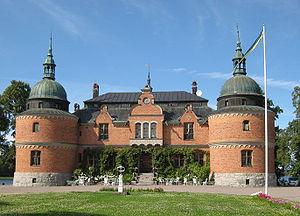
Cette liste non exhaustive répertorie les principaux châteaux en Suède.
Le château de Rockelstad est un château suédois de l’époque Renaissance avec des ajouts du XIXᵉ siècle, situé dans la commune de Flen, près du lac de Båven, dans le comté de Södermanland.
Carin Göring, ex-baronne von Kantzow, née Carin Axelina Hulda von Fock le 21 octobre 1888 à Stockholm où elle est morte le 17 octobre 1931, est une noble suédoise qui fut la première épouse du futur haut dignitaire nazi et ministre du Troisième Reich, Hermann Göring.